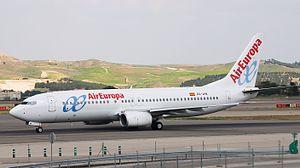
Un vol charter ou vol nolisé est un vol commercial organisé en dehors des lignes à horaires réguliers.